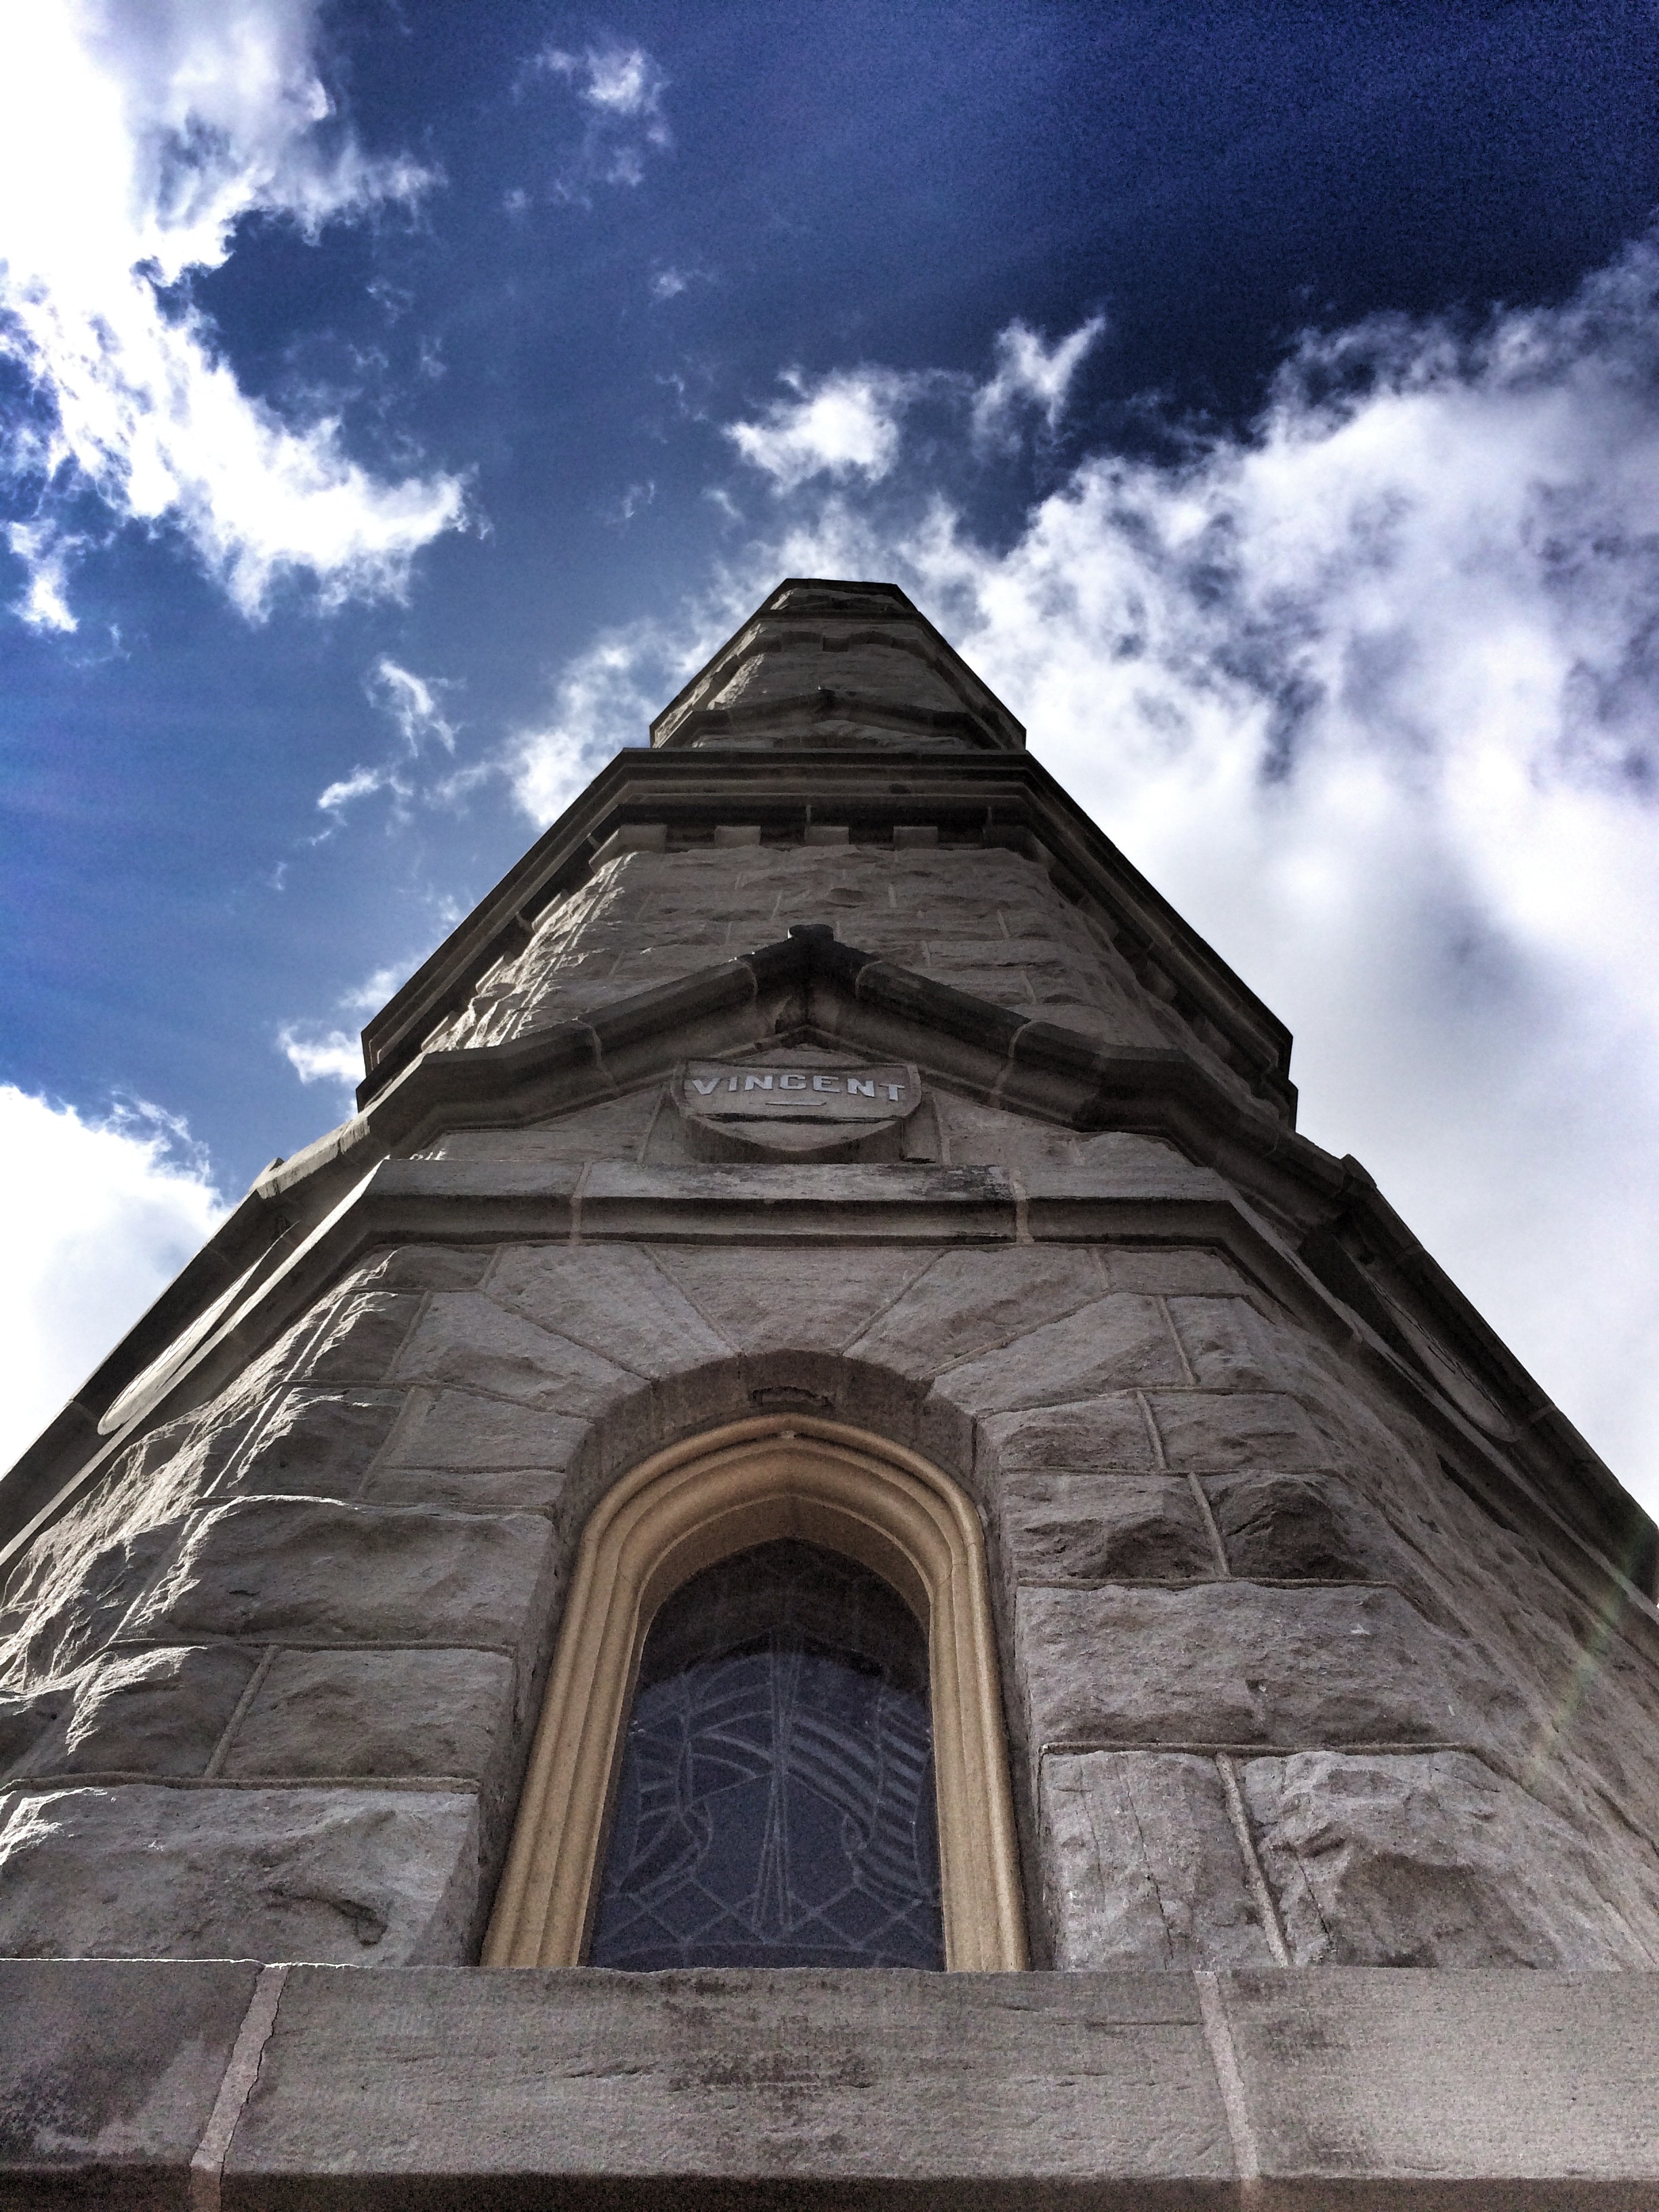
rock, architecture, sky, window, perspective, building, stone, monument, tower, landmark, facade, church, chapel, tourism, place of worship, historic building, clouds, temple, symmetry, ontario, dome, battlefield, battlefield monument, stoney creek